Chonburi F.C.

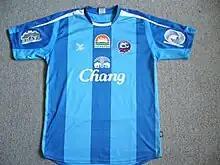
Chonburi 'Home Kit' in 2008 with old logo

In 2005, Chonburi won the Provincial League title by beating Nakhon Ratchasima at the Nakhon Ratchasima Municipal Stadium, and gained promotion to the 2006 Thailand Premier League with the Provincial League runners up, Suphanburi. This title was the first major success of the club.